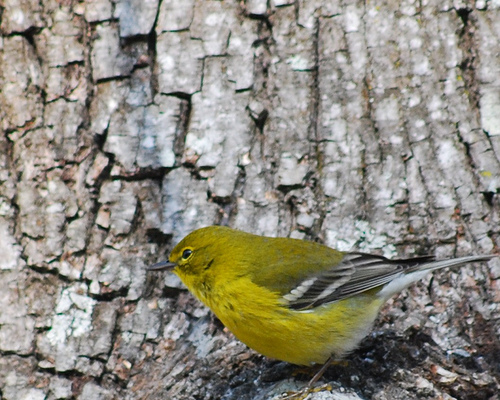
small pudgy green bird with grey feathers and white stripes on its wing and tail.
this bird has a yellow bellow, a small bill, and a yellow eye ring
this is a small yellow bird with black and white wings and a black beak.
the small bird has a yellow body, with black and white secondary wings, and a sharp black beak.
bird with white wingbars slender pointed bill and yellow body.
an all green bird with grey and white inner and outer retrices.
this particular bird has a belly that is yellow and white
this small bird has a dark grey yellow head and neck feathers with black and white primaries and secondaries wing feathers.
a small yellow bird with gray and white wings and tail.
this bird has wings that are grey and has a yellow belly
Species: Pine Warbler